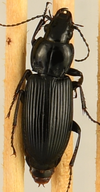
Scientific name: Pterostichus melanarius melanarius
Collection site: University of Notre Dame Environmental Research Center NEON (UNDE), plot UNDE_012